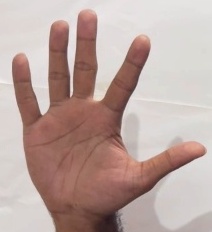
ASL sign: 5